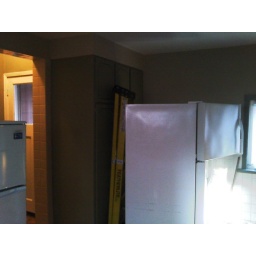
view of rental unit entrance from kitchen in main house